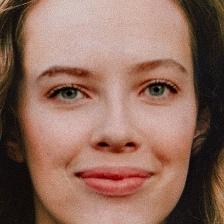
Label: faces